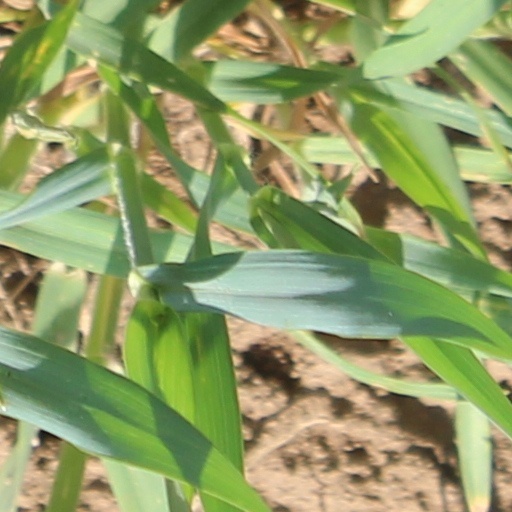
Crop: wheat